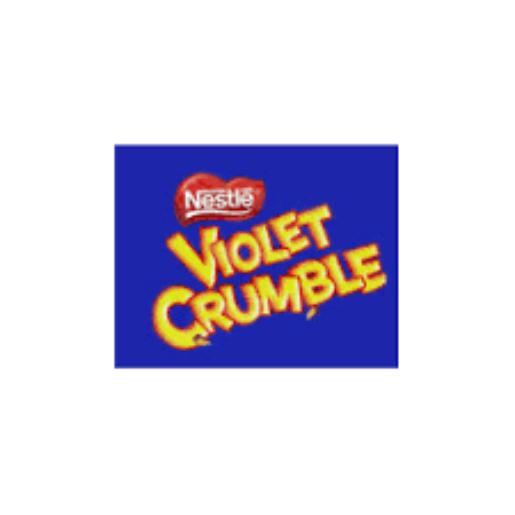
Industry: Food